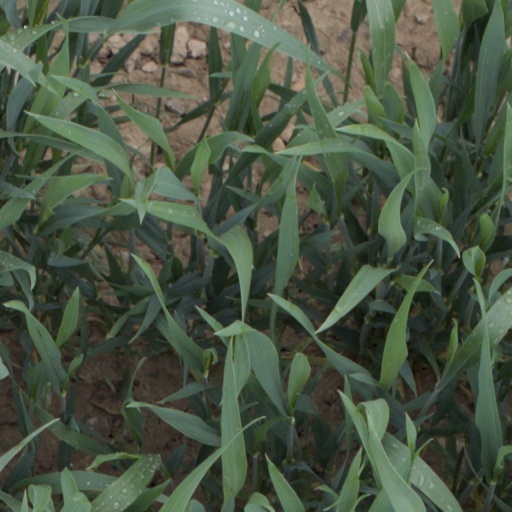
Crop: wheat